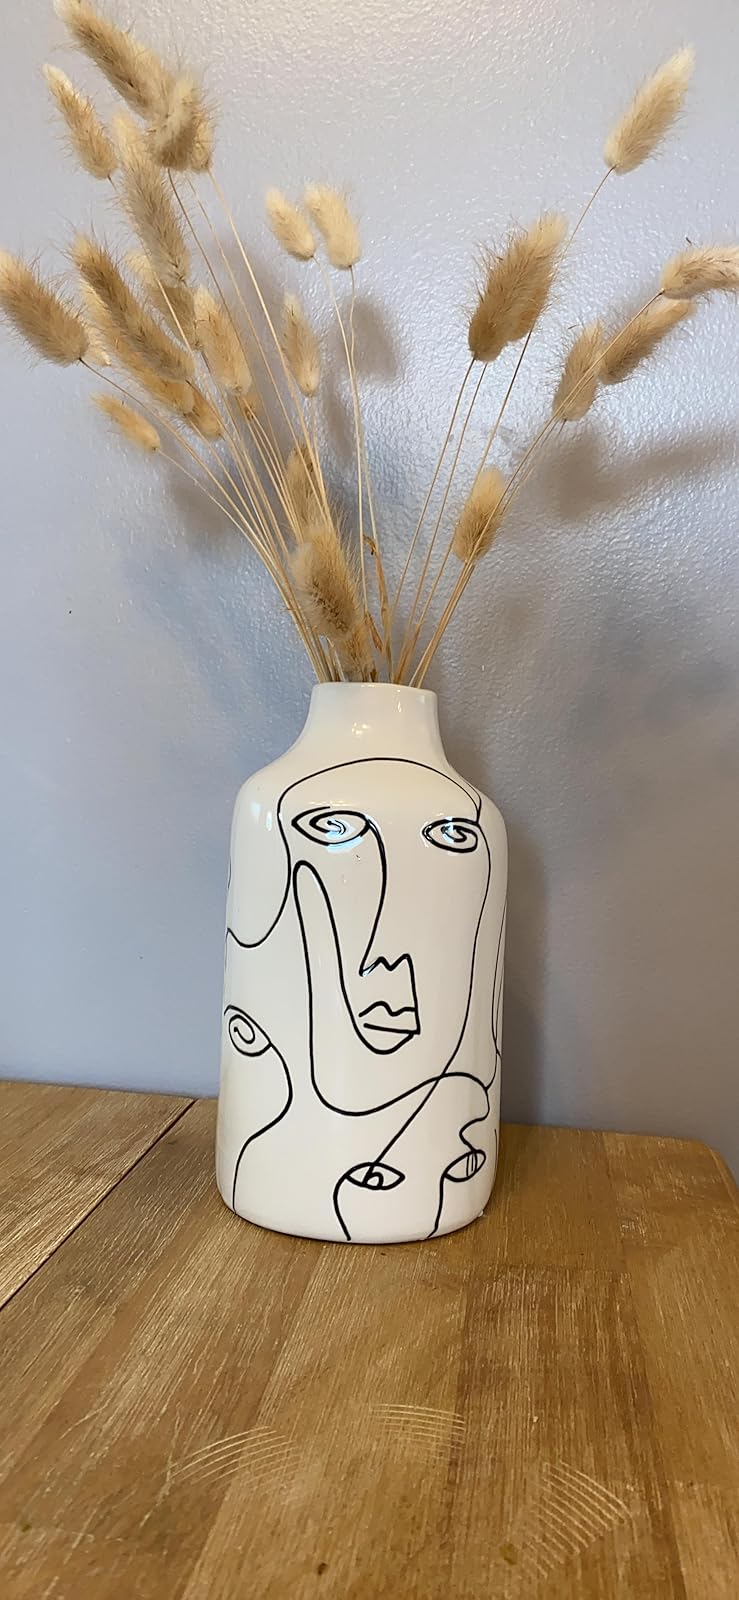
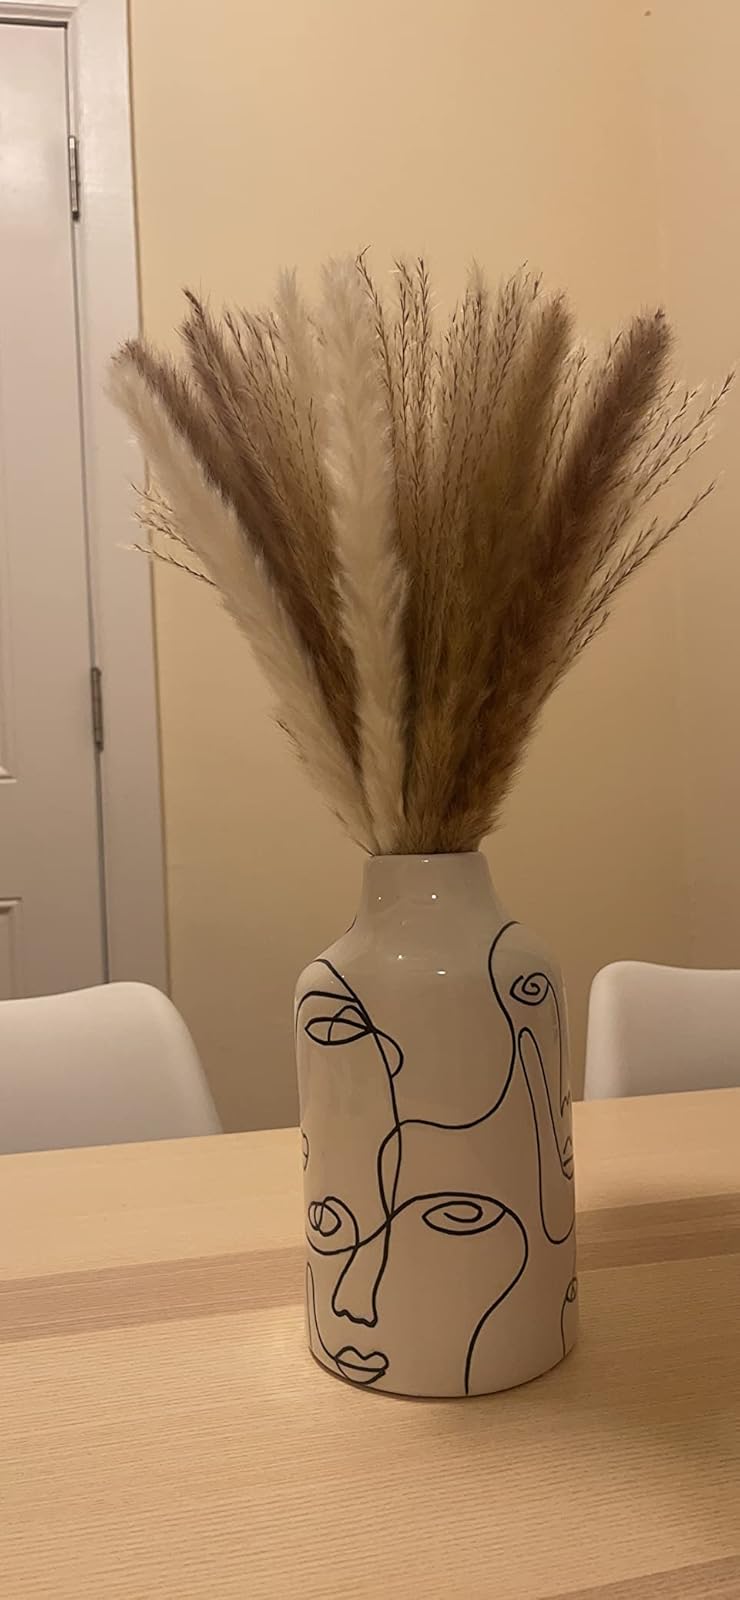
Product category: vase
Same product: yes